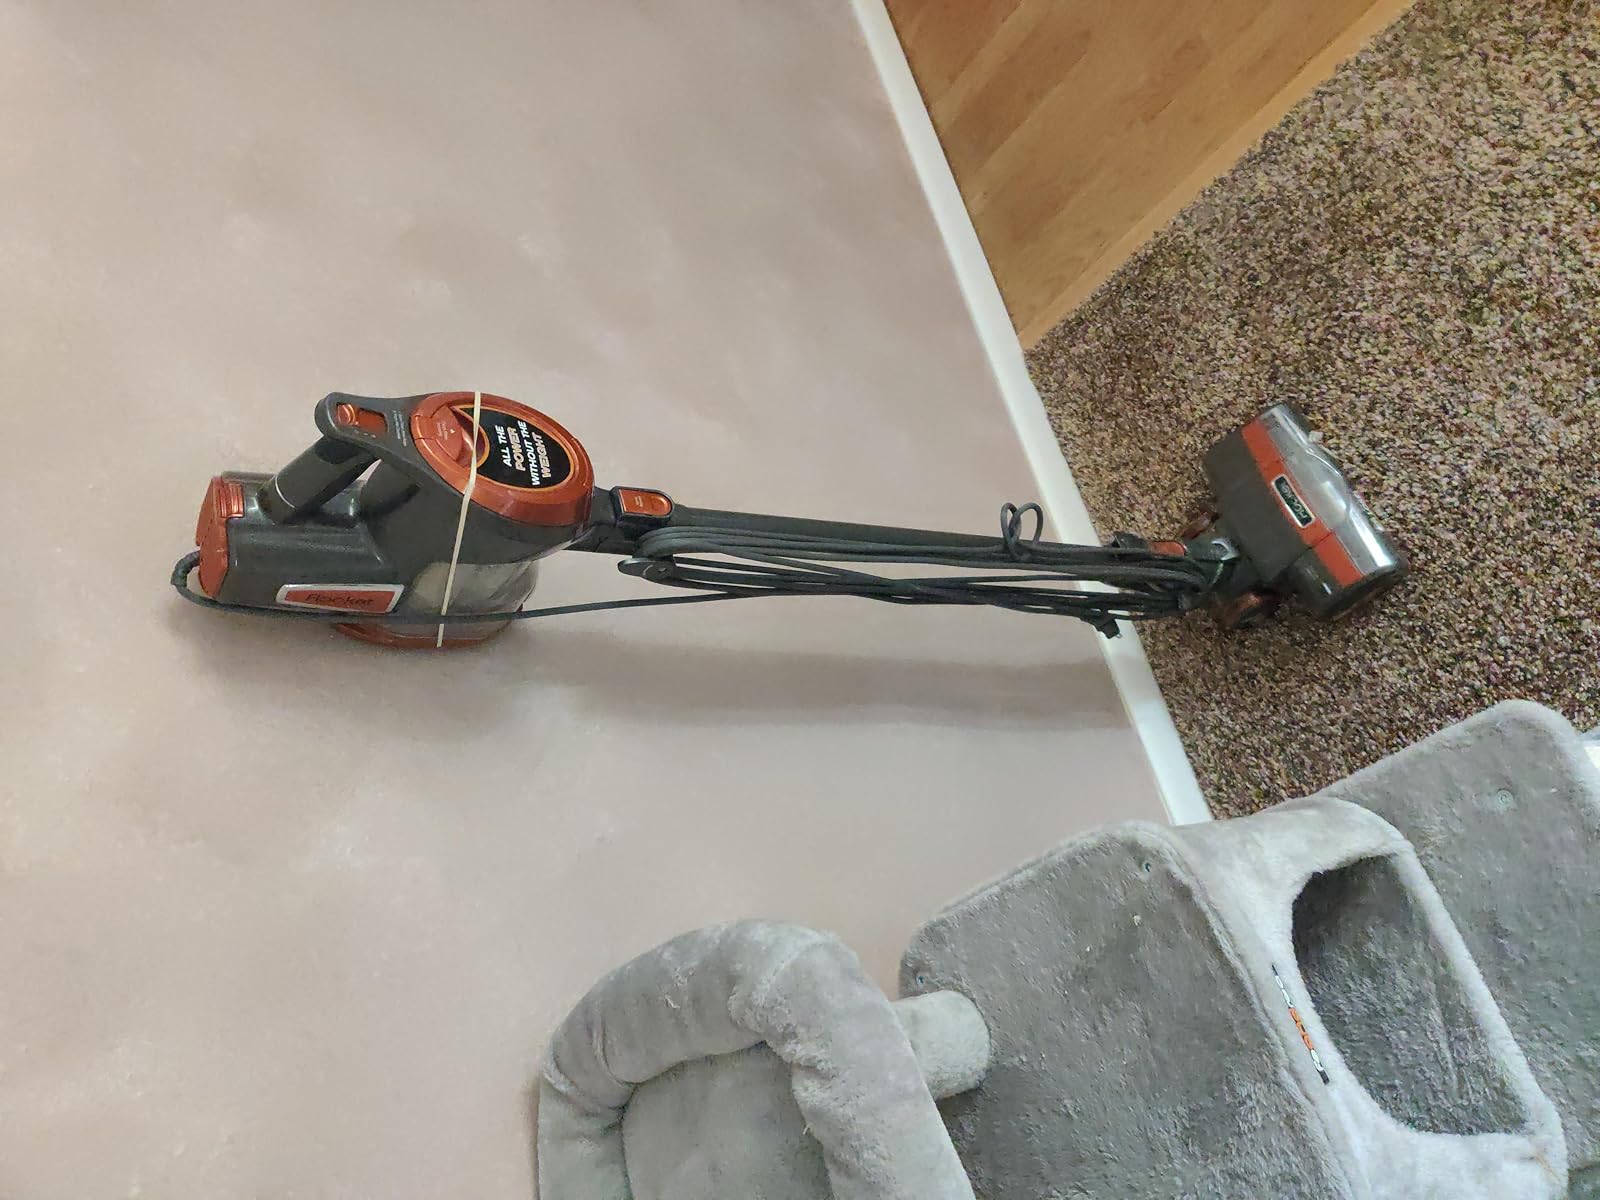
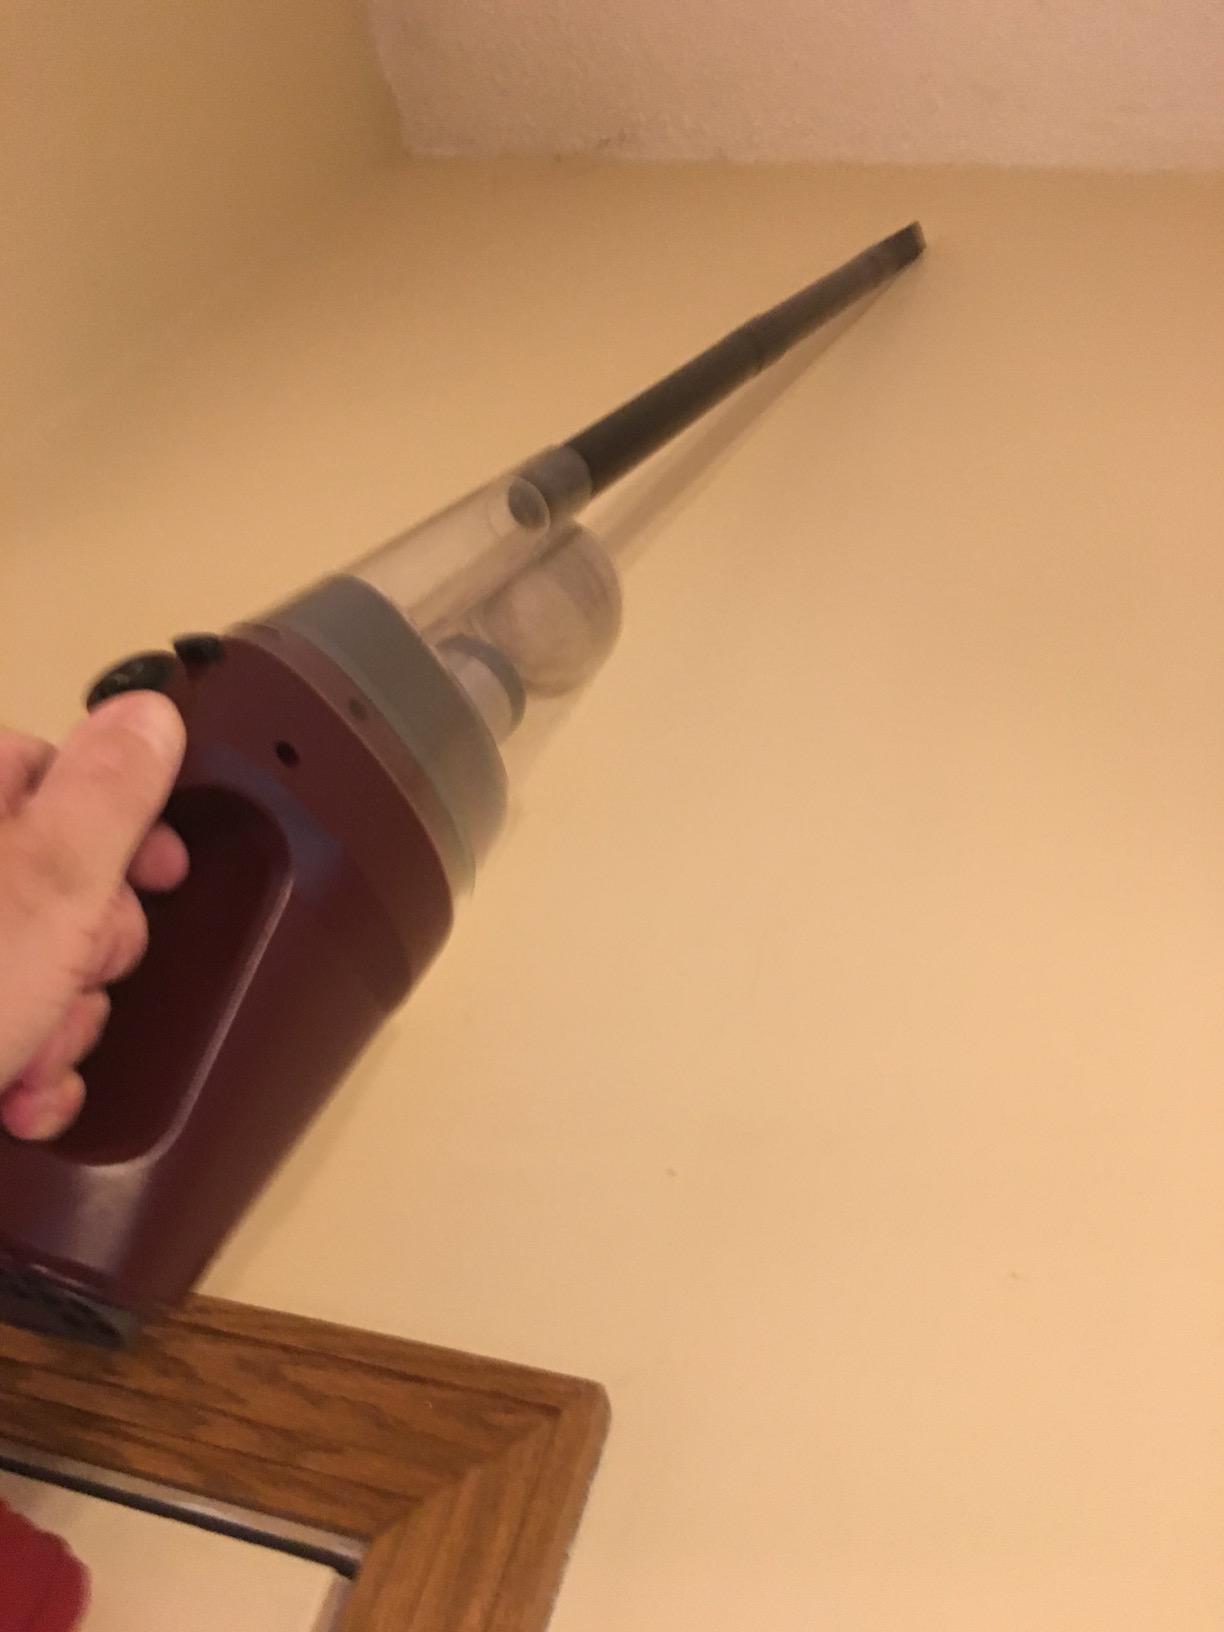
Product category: items_vacuum
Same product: no